Flint, Michigan

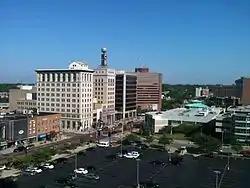
Downtown Flint looking northwest, taken from a now-demolished skyscraper, the Genesee Towers. The downtown core has seen some improvement in recent years due to an influx of younger people, college students, and new restaurants and bars.

Flint lies in the Flint/Tri-Cities region of Michigan. Flint and Genesee County can be categorized as a subregion of Flint/Tri-Cities. It is located along the Flint River, which flows through Lapeer, Genesee, and Saginaw counties and is long.